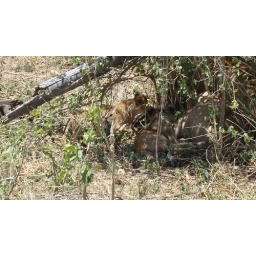
Serengeti -- this is how we usually spotted lions (lying down in the shade).